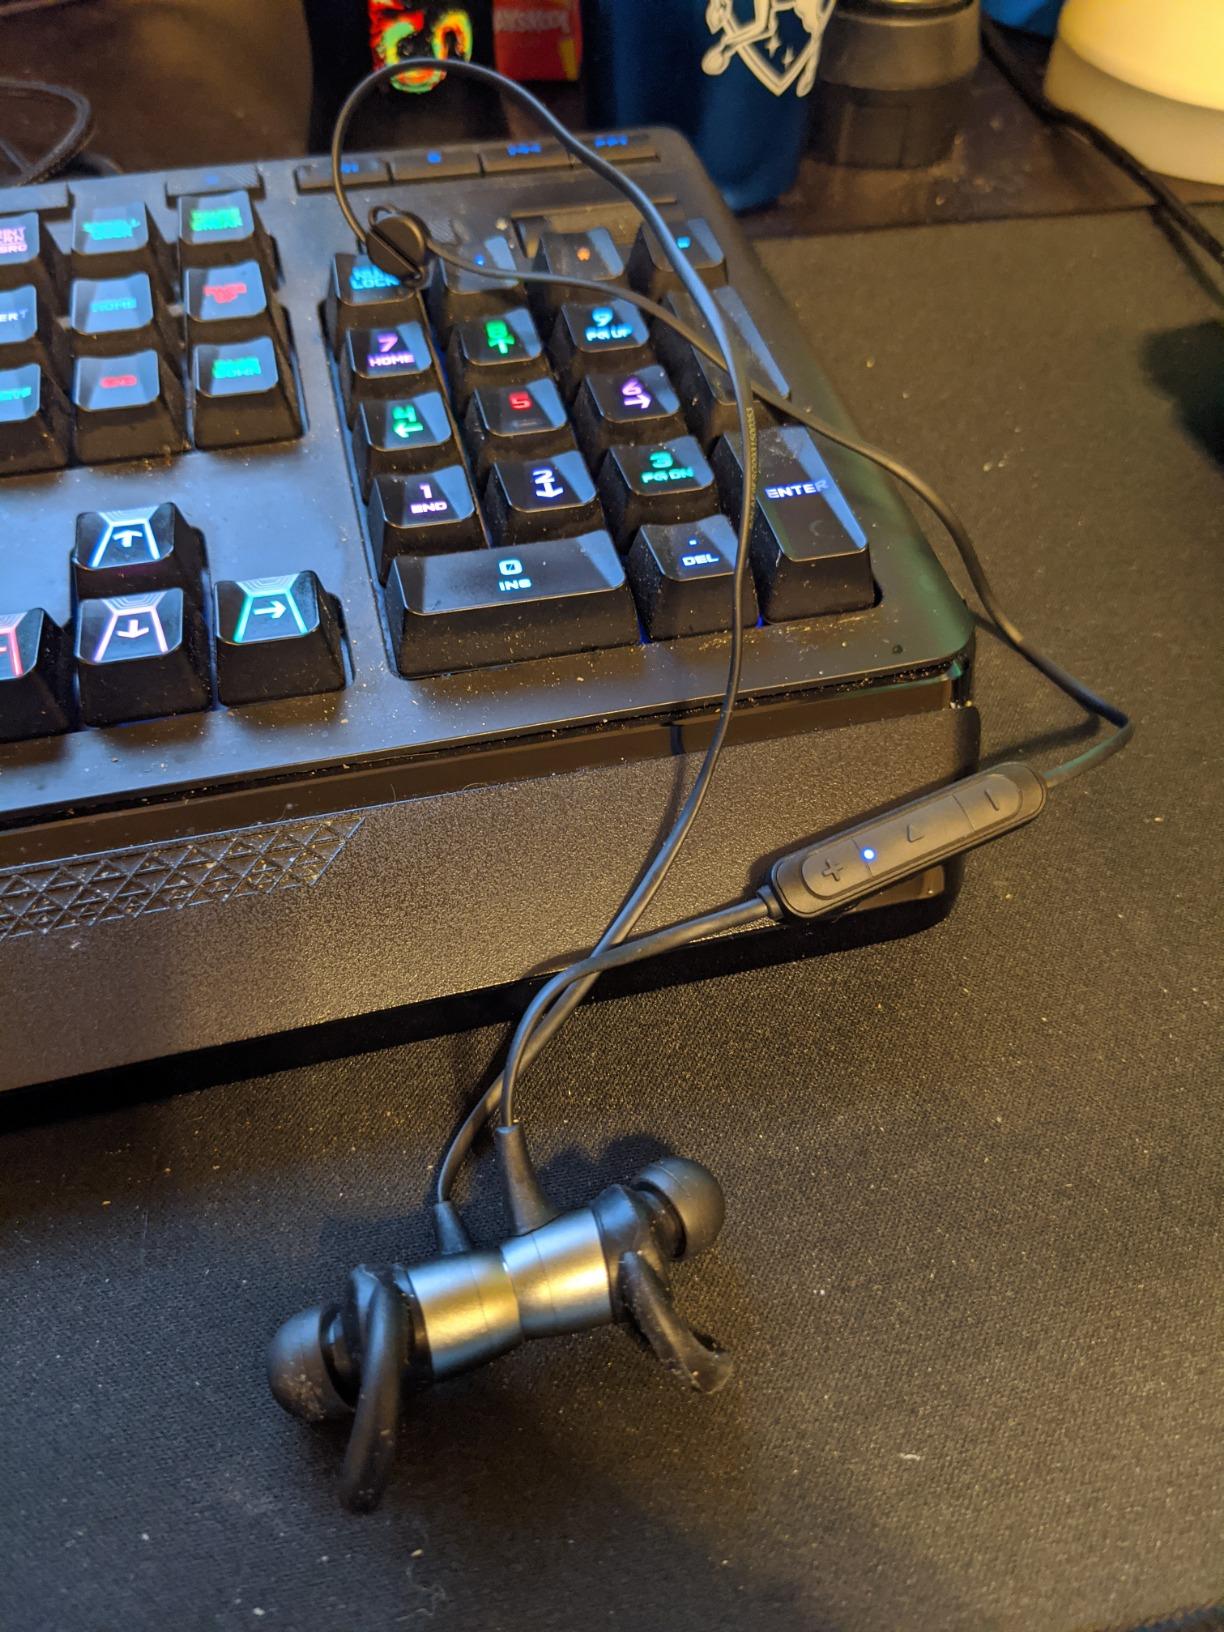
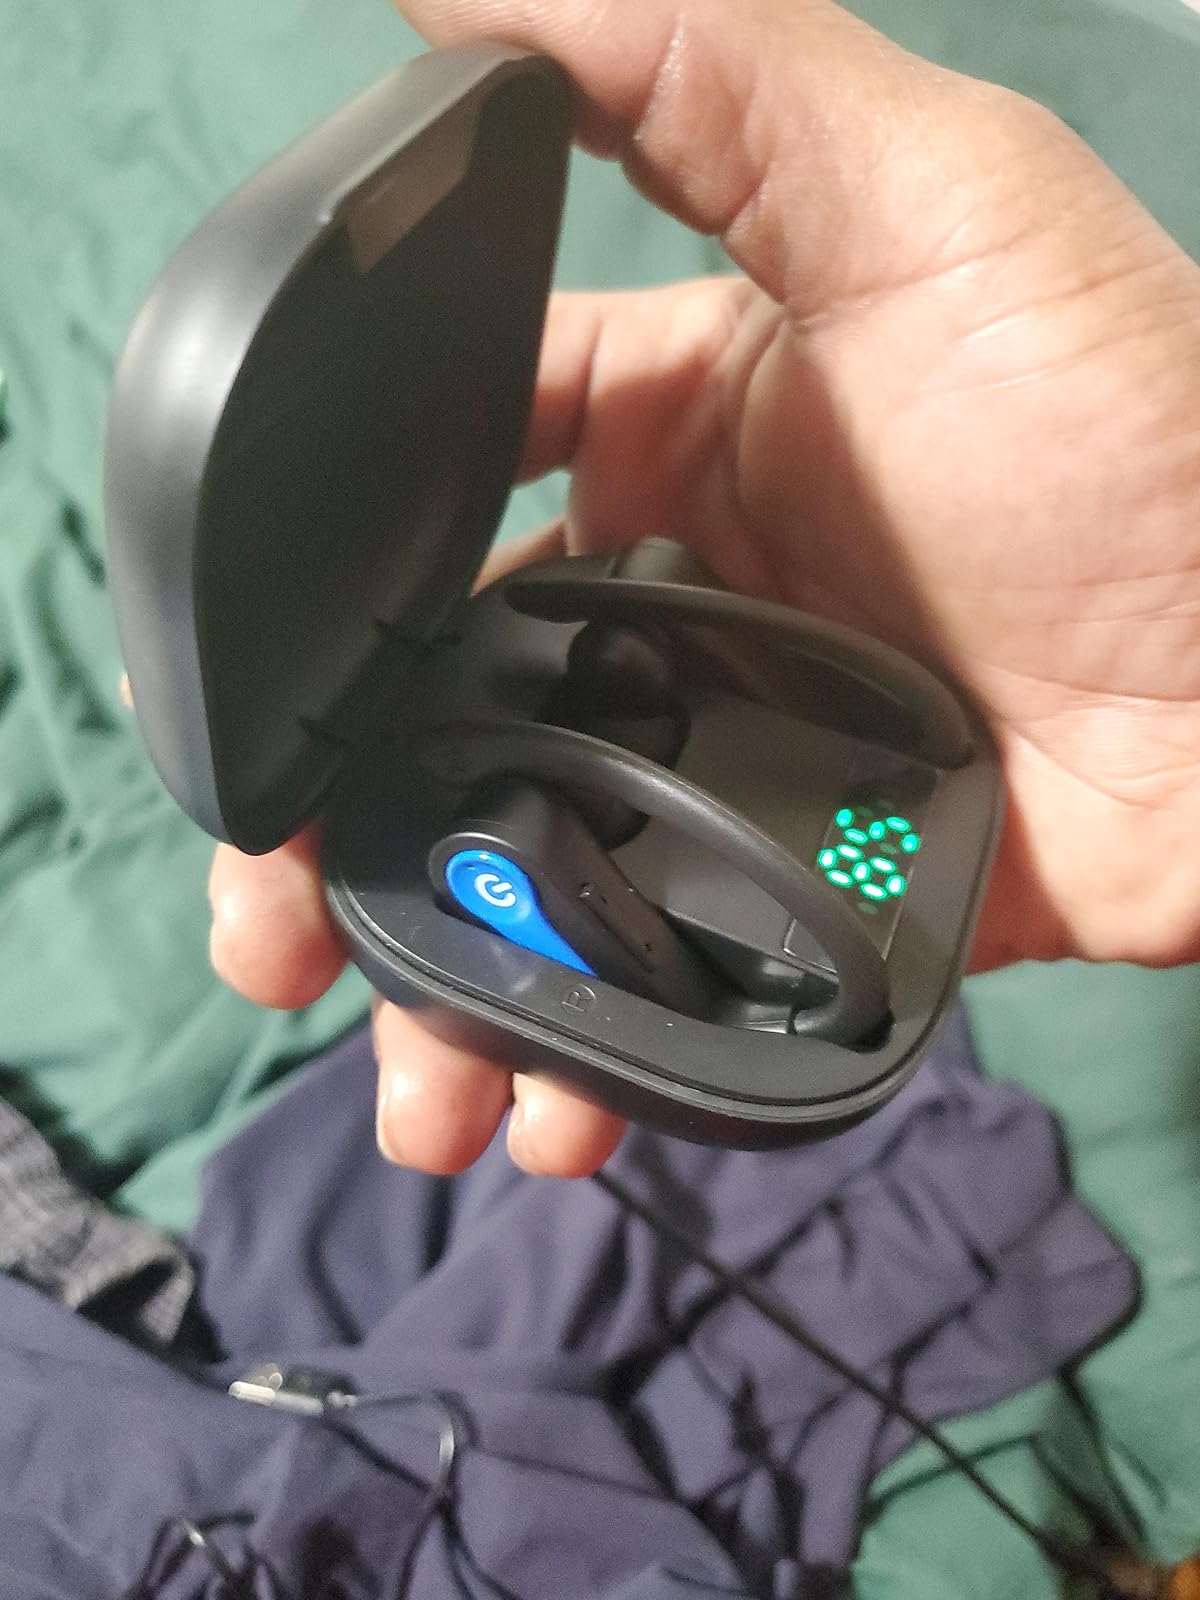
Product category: earbuds
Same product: no